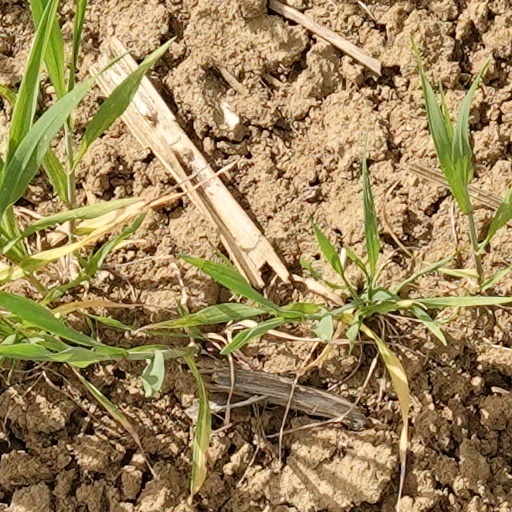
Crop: wheat